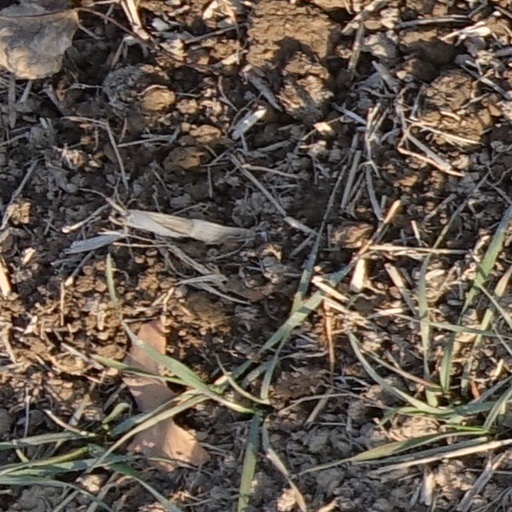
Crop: wheat